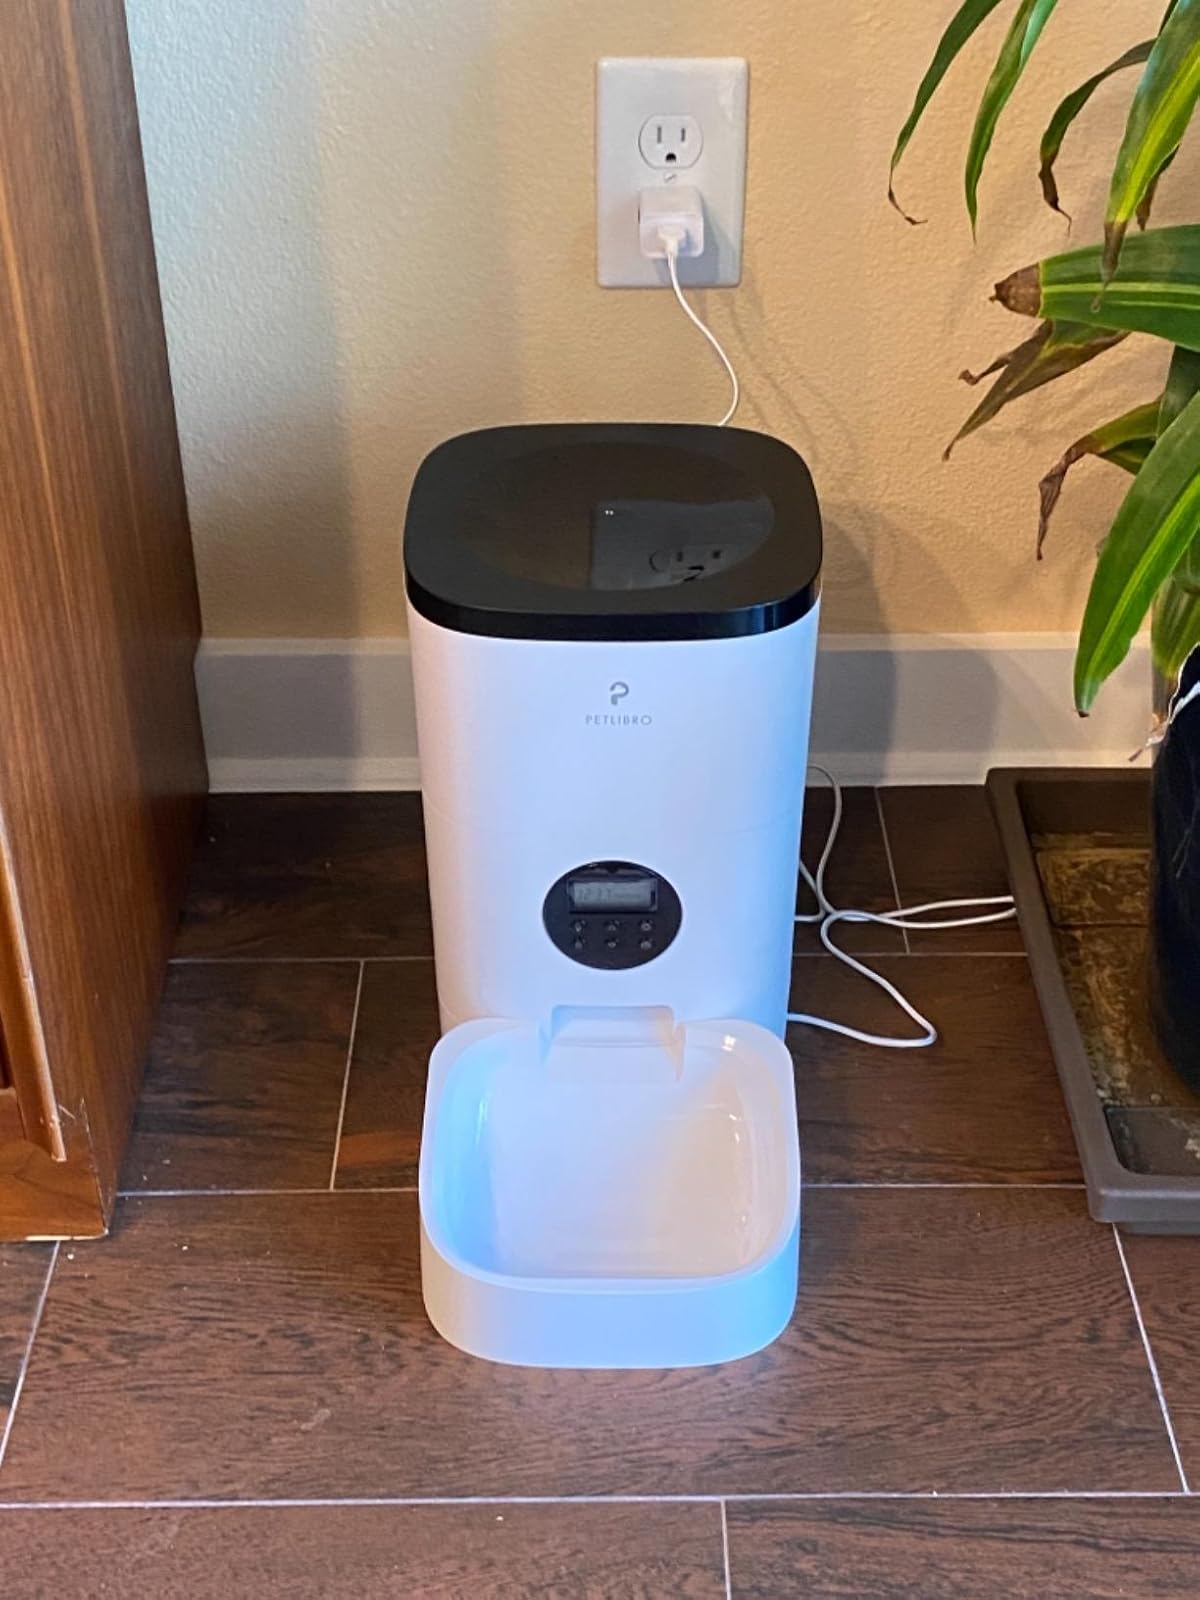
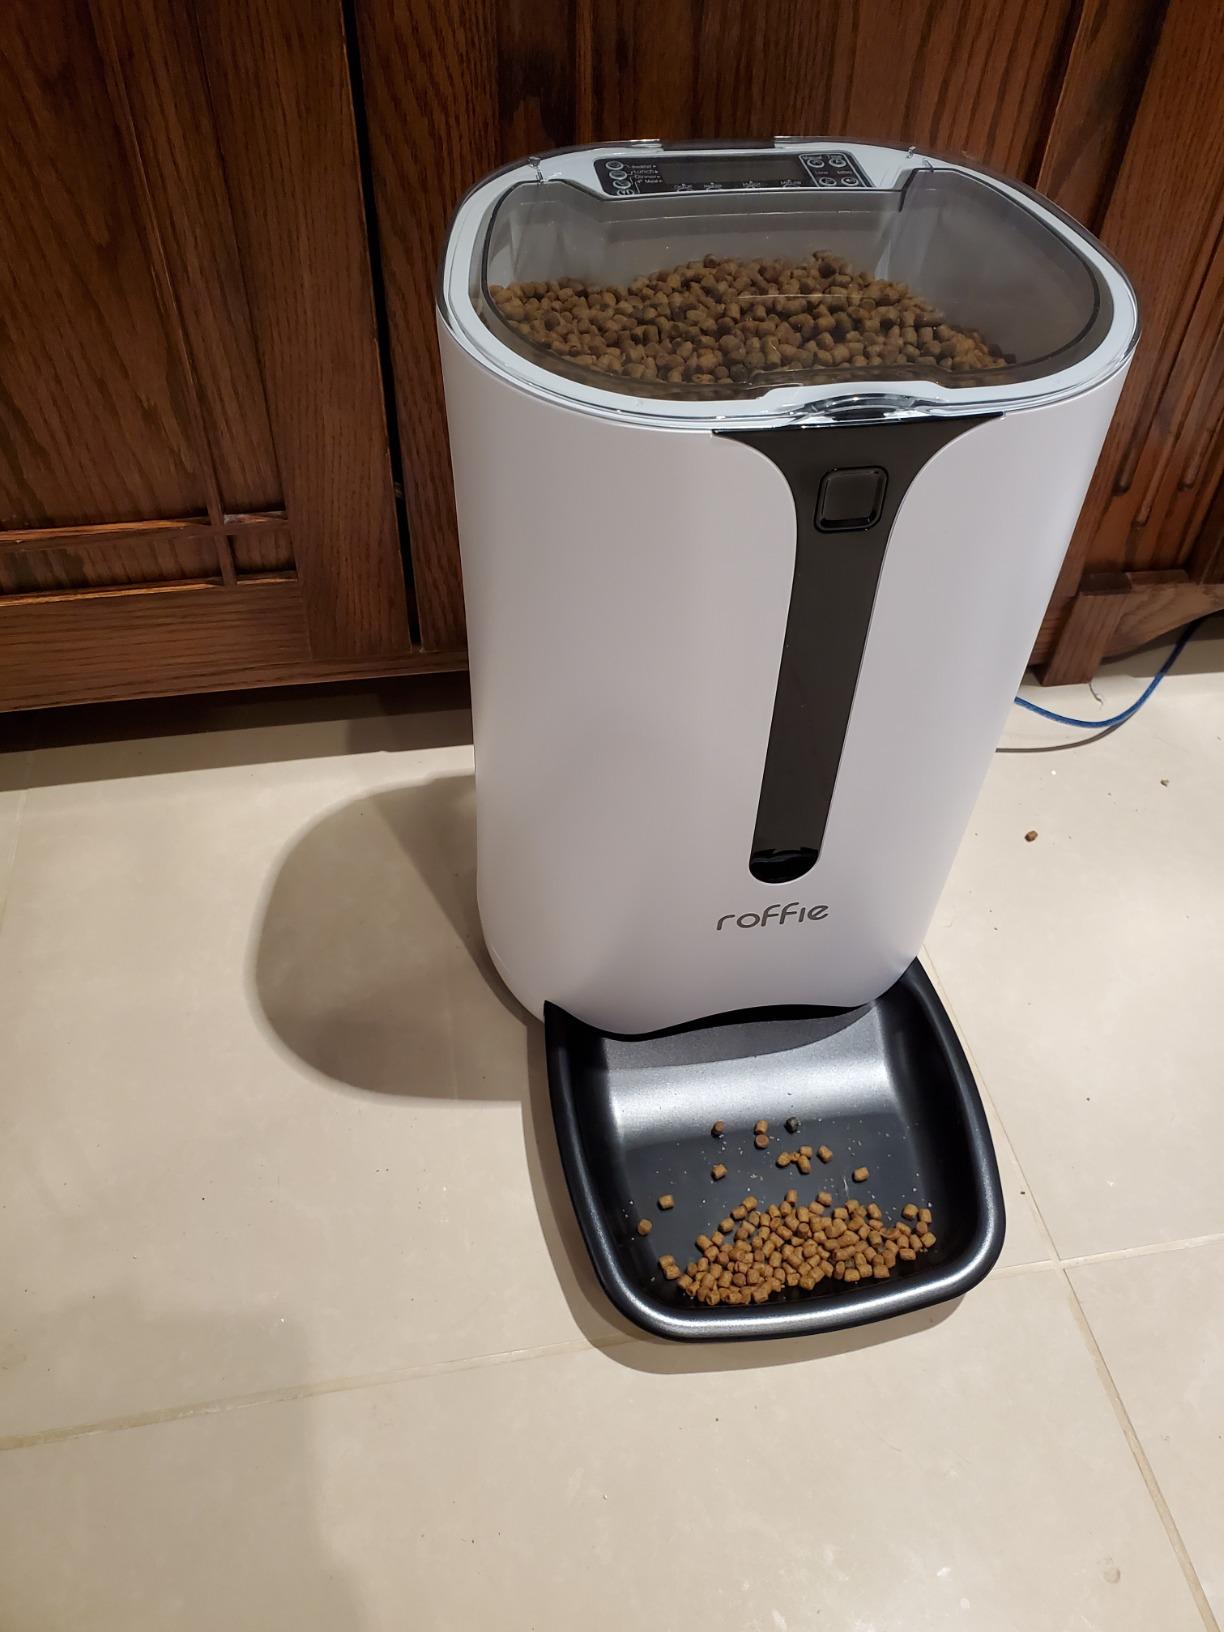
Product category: items_feeder
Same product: no